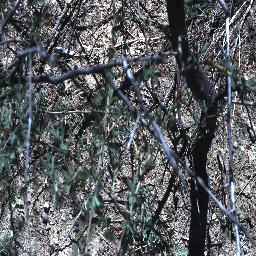
Label: prickly_acacia